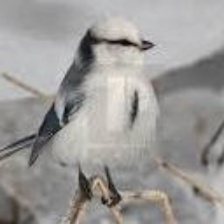
Species: AZURE TIT
Scientific name: CYANISTES CYANUS